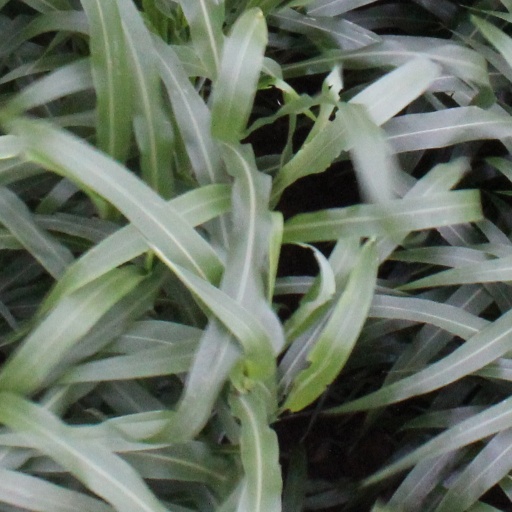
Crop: sorghum